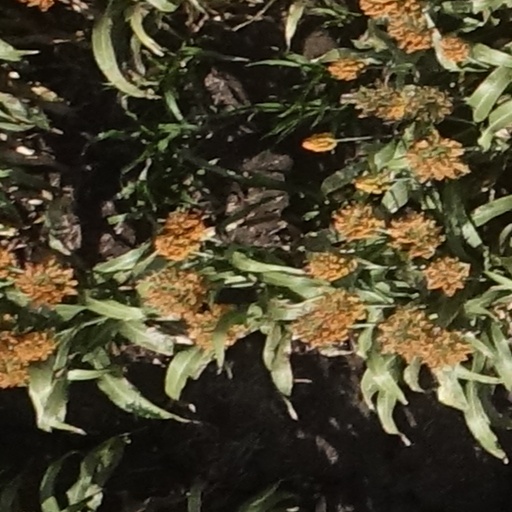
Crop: sorghum